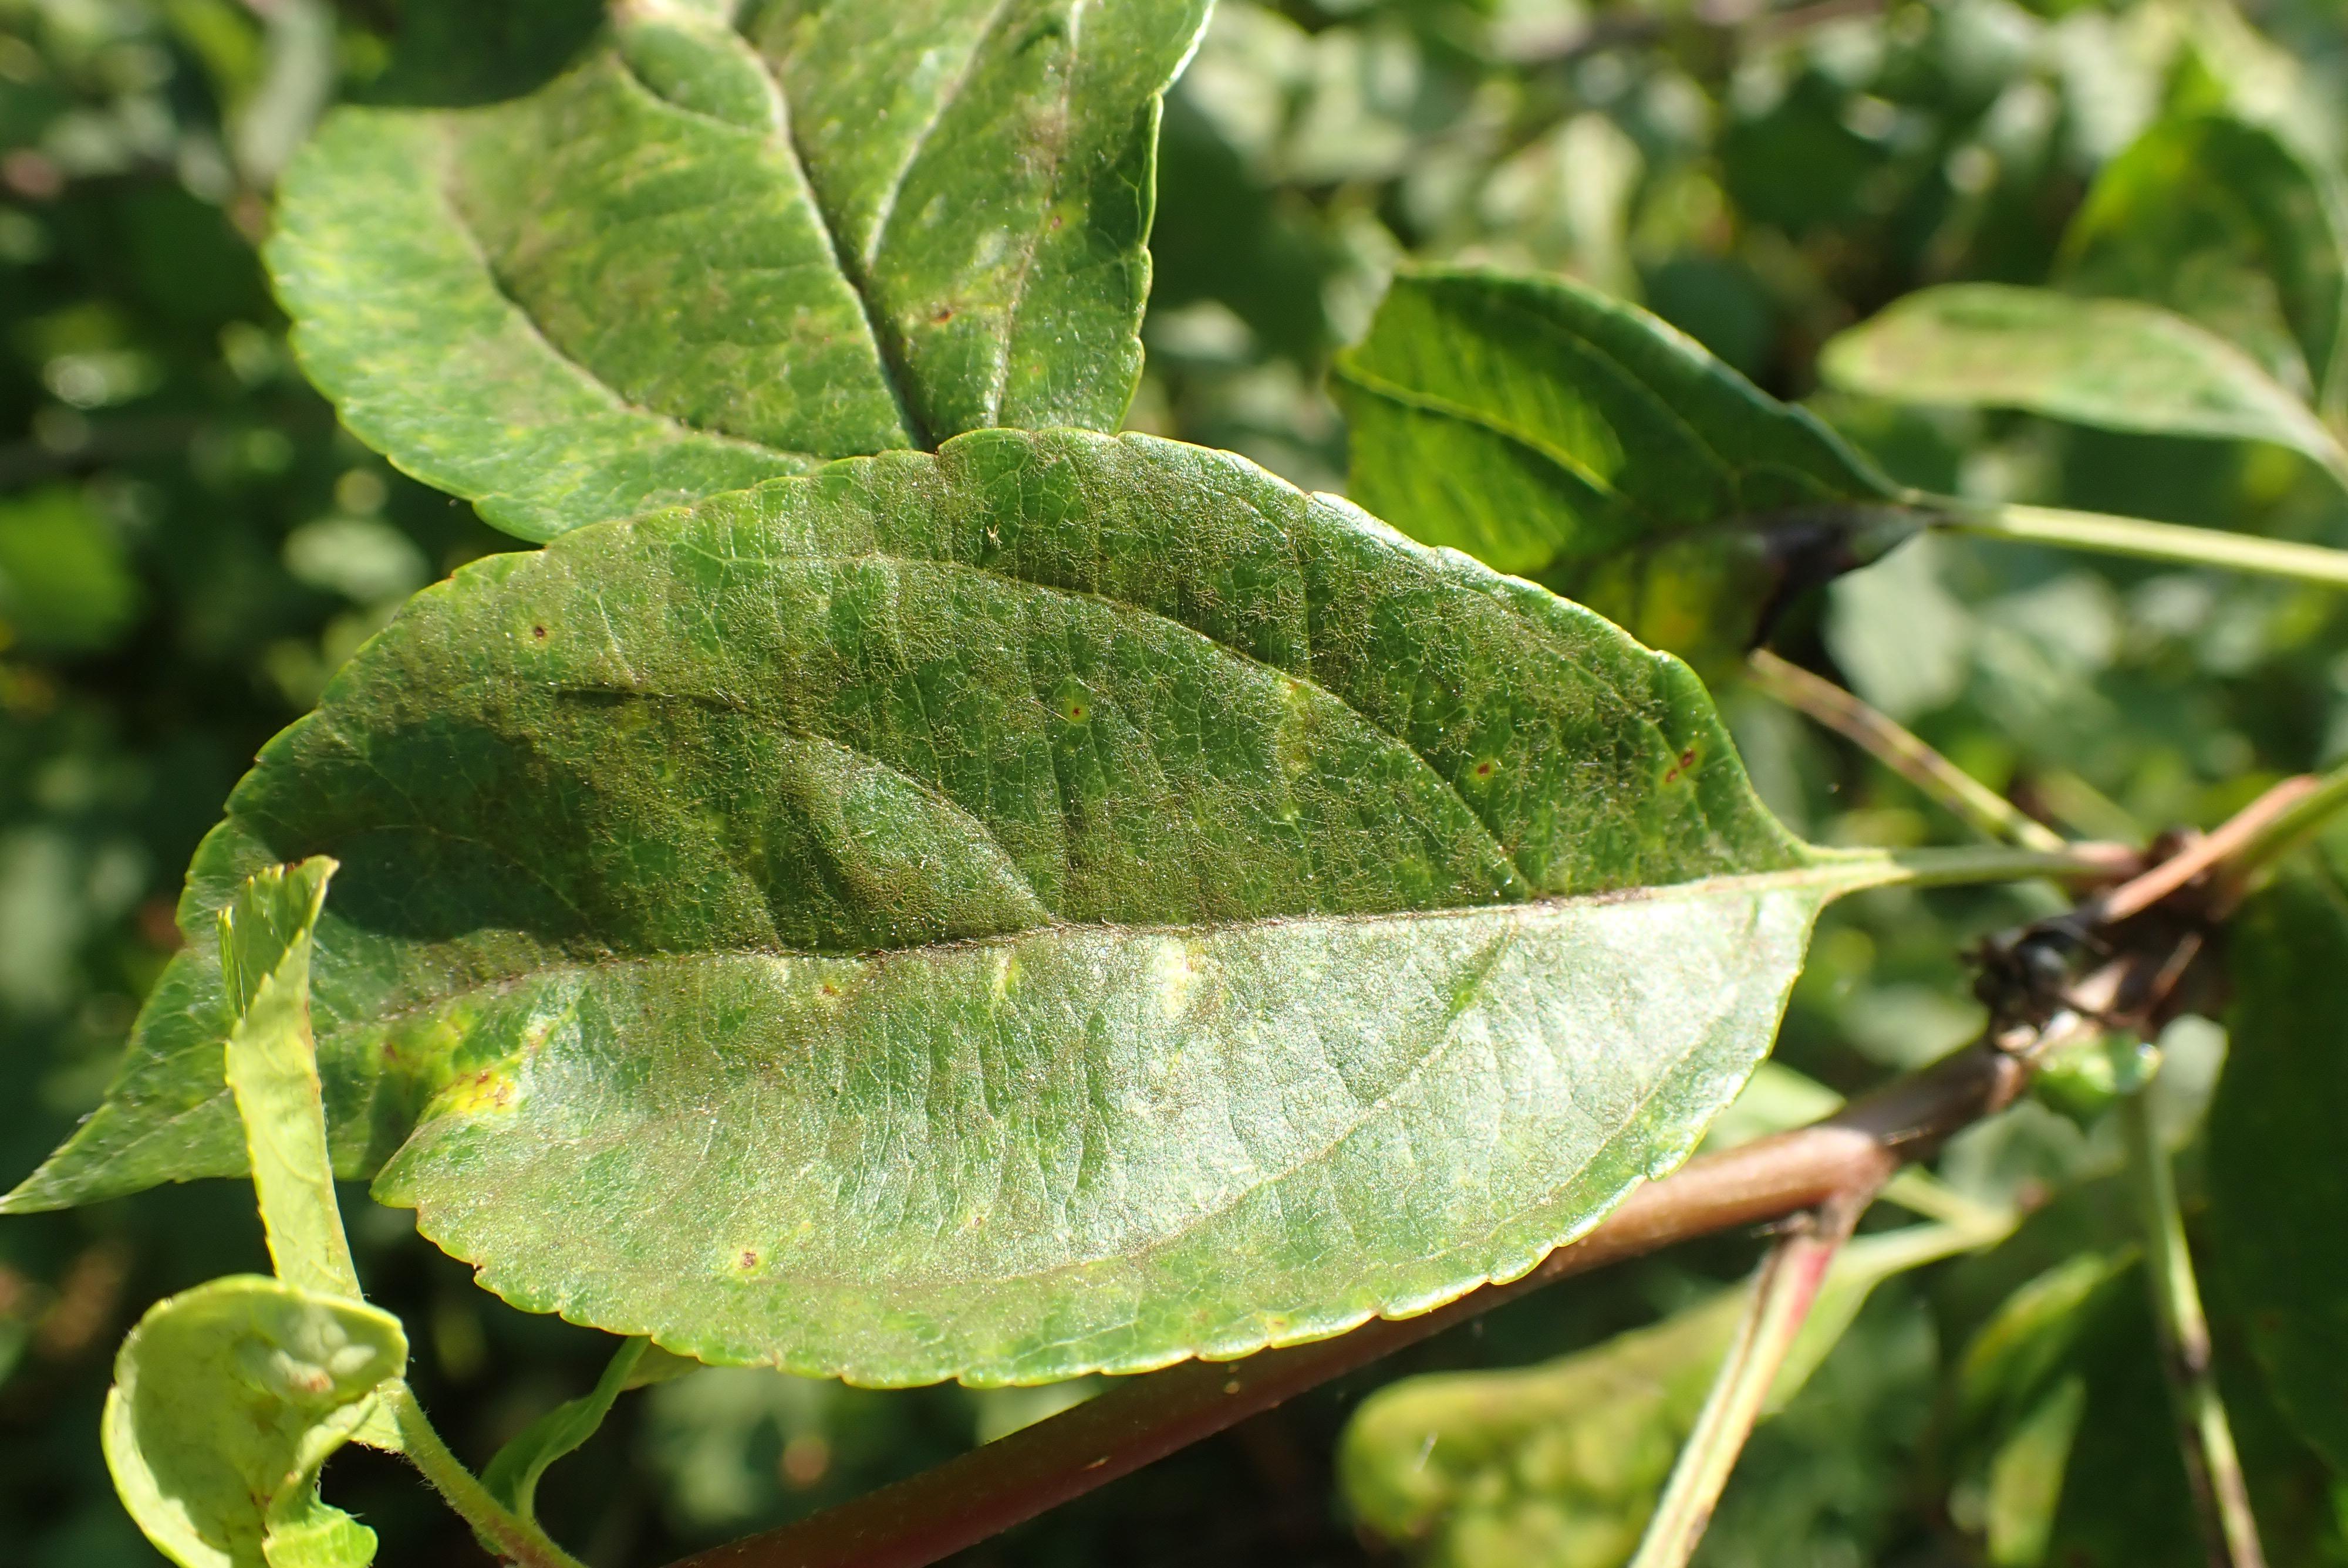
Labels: scab